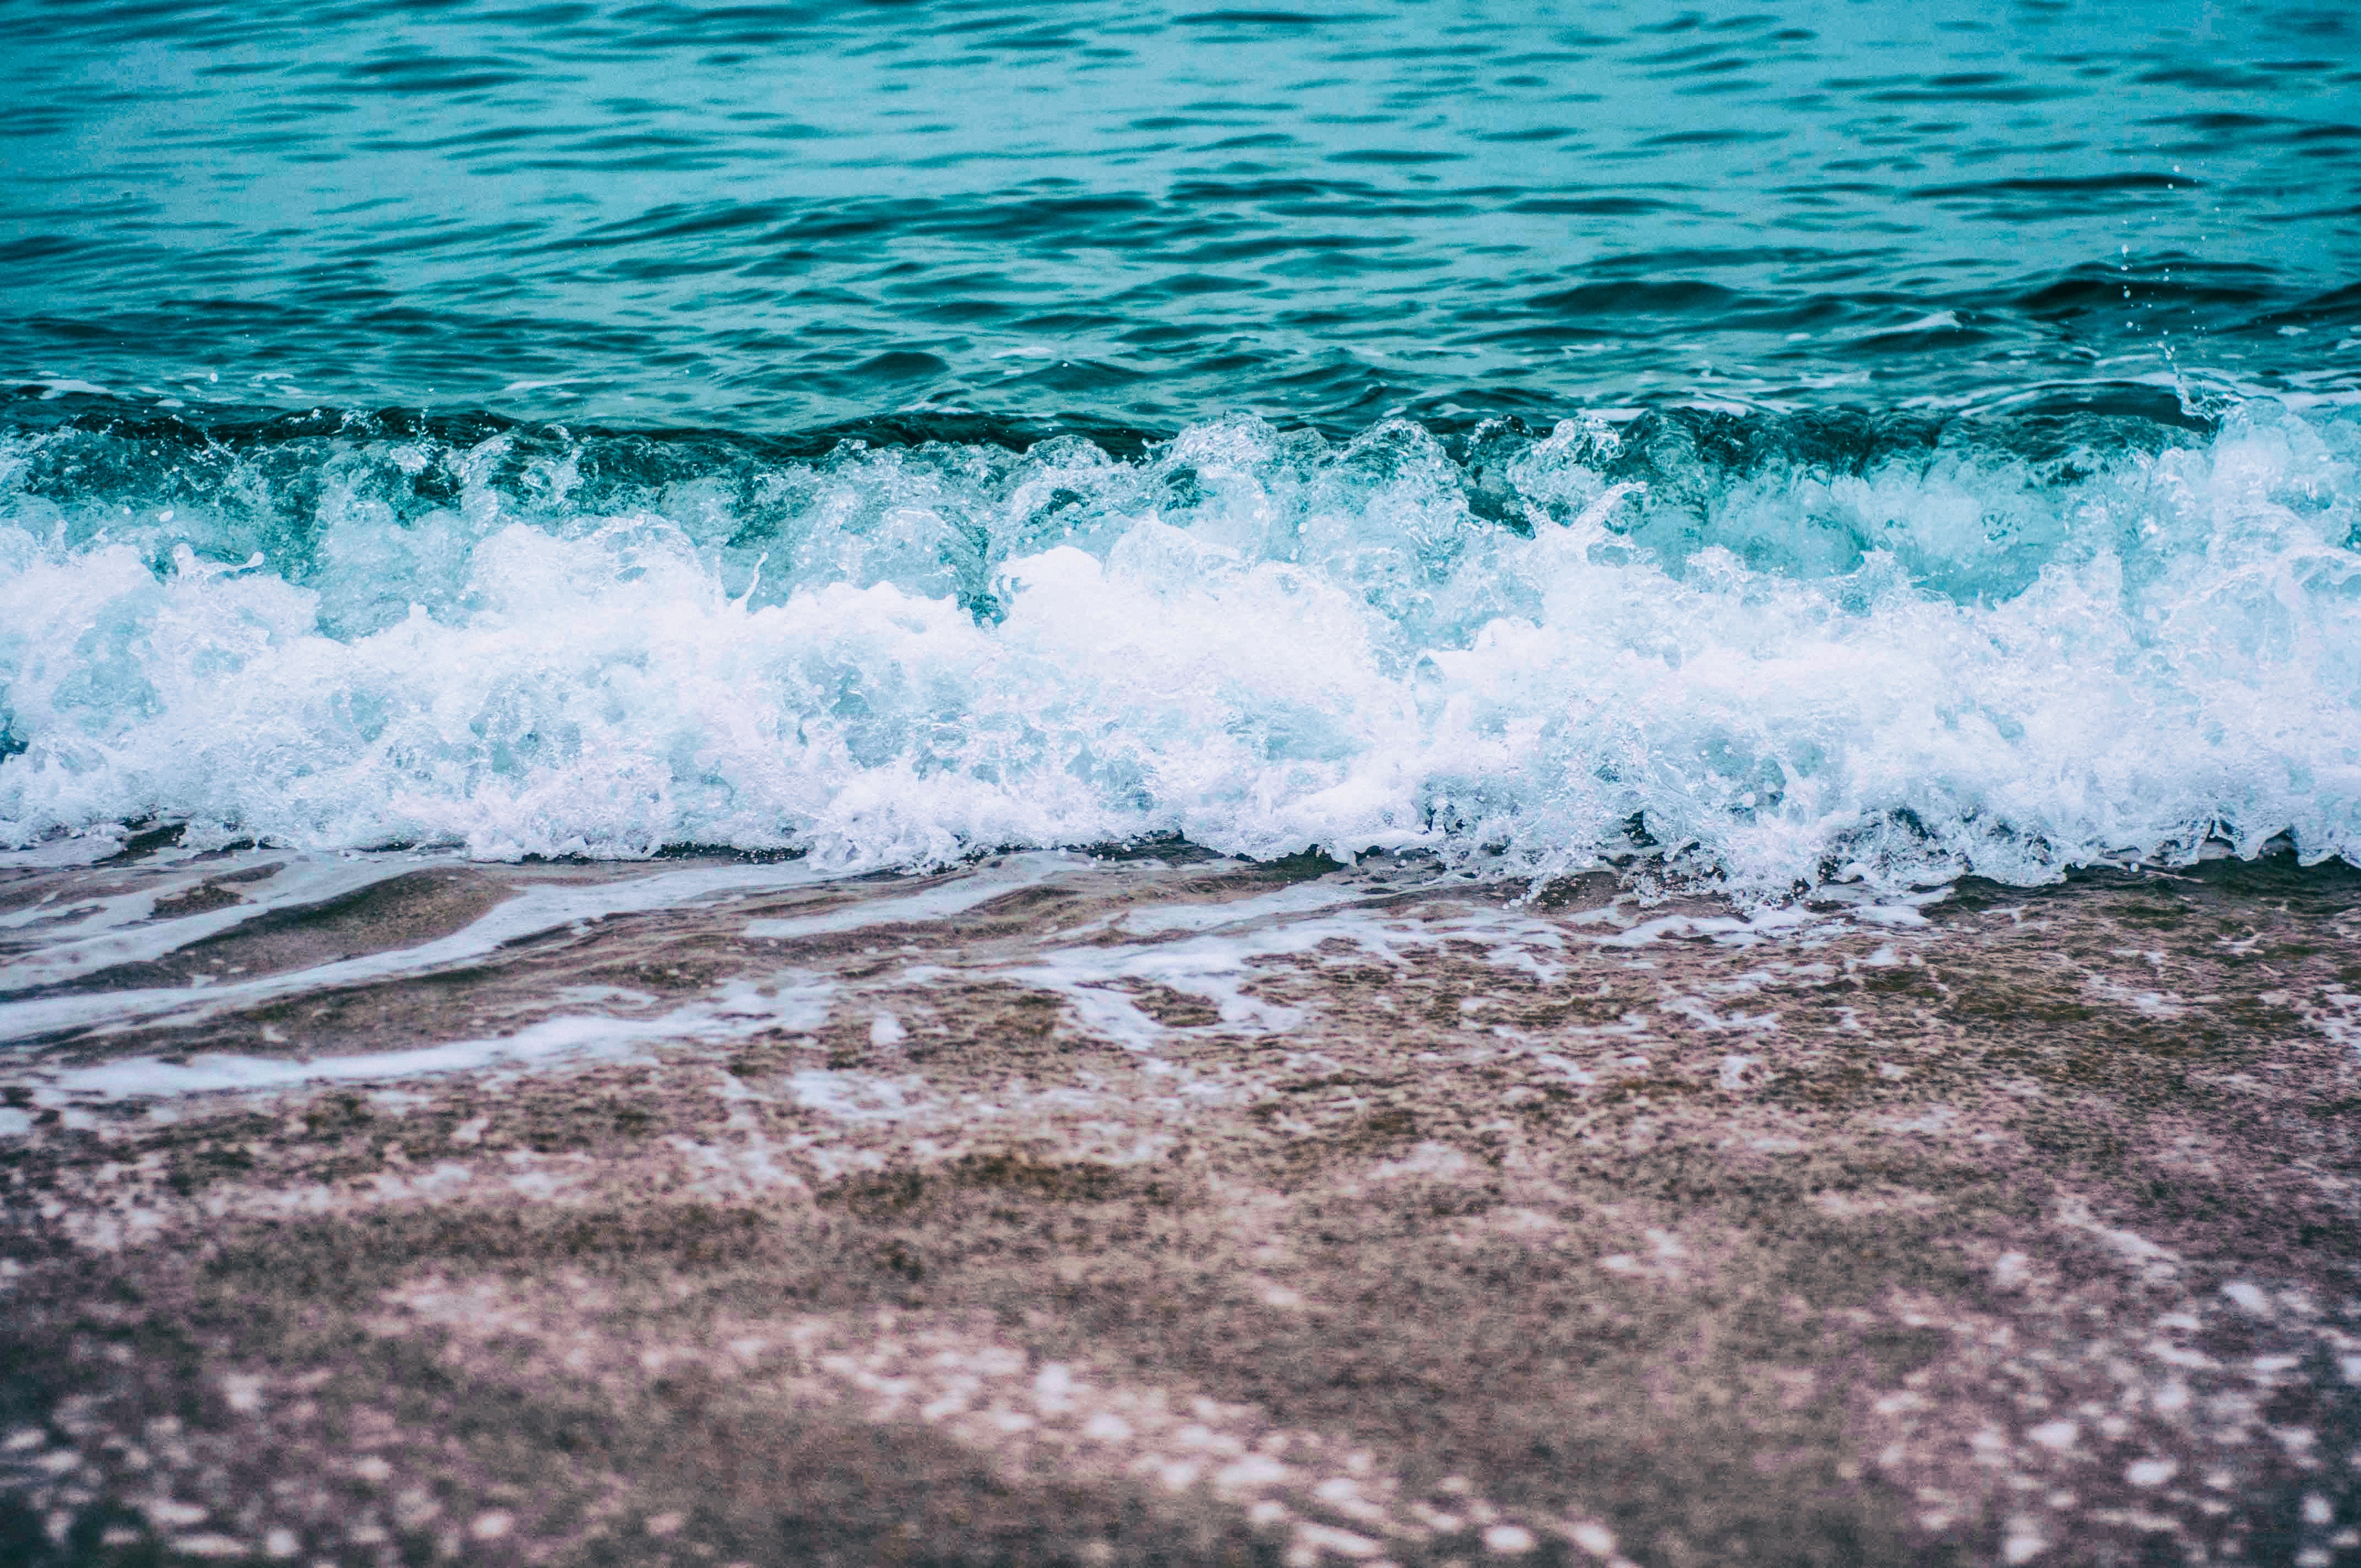
beach, sea, coast, water, rock, ocean, horizon, shore, wave, body of water, wind wave